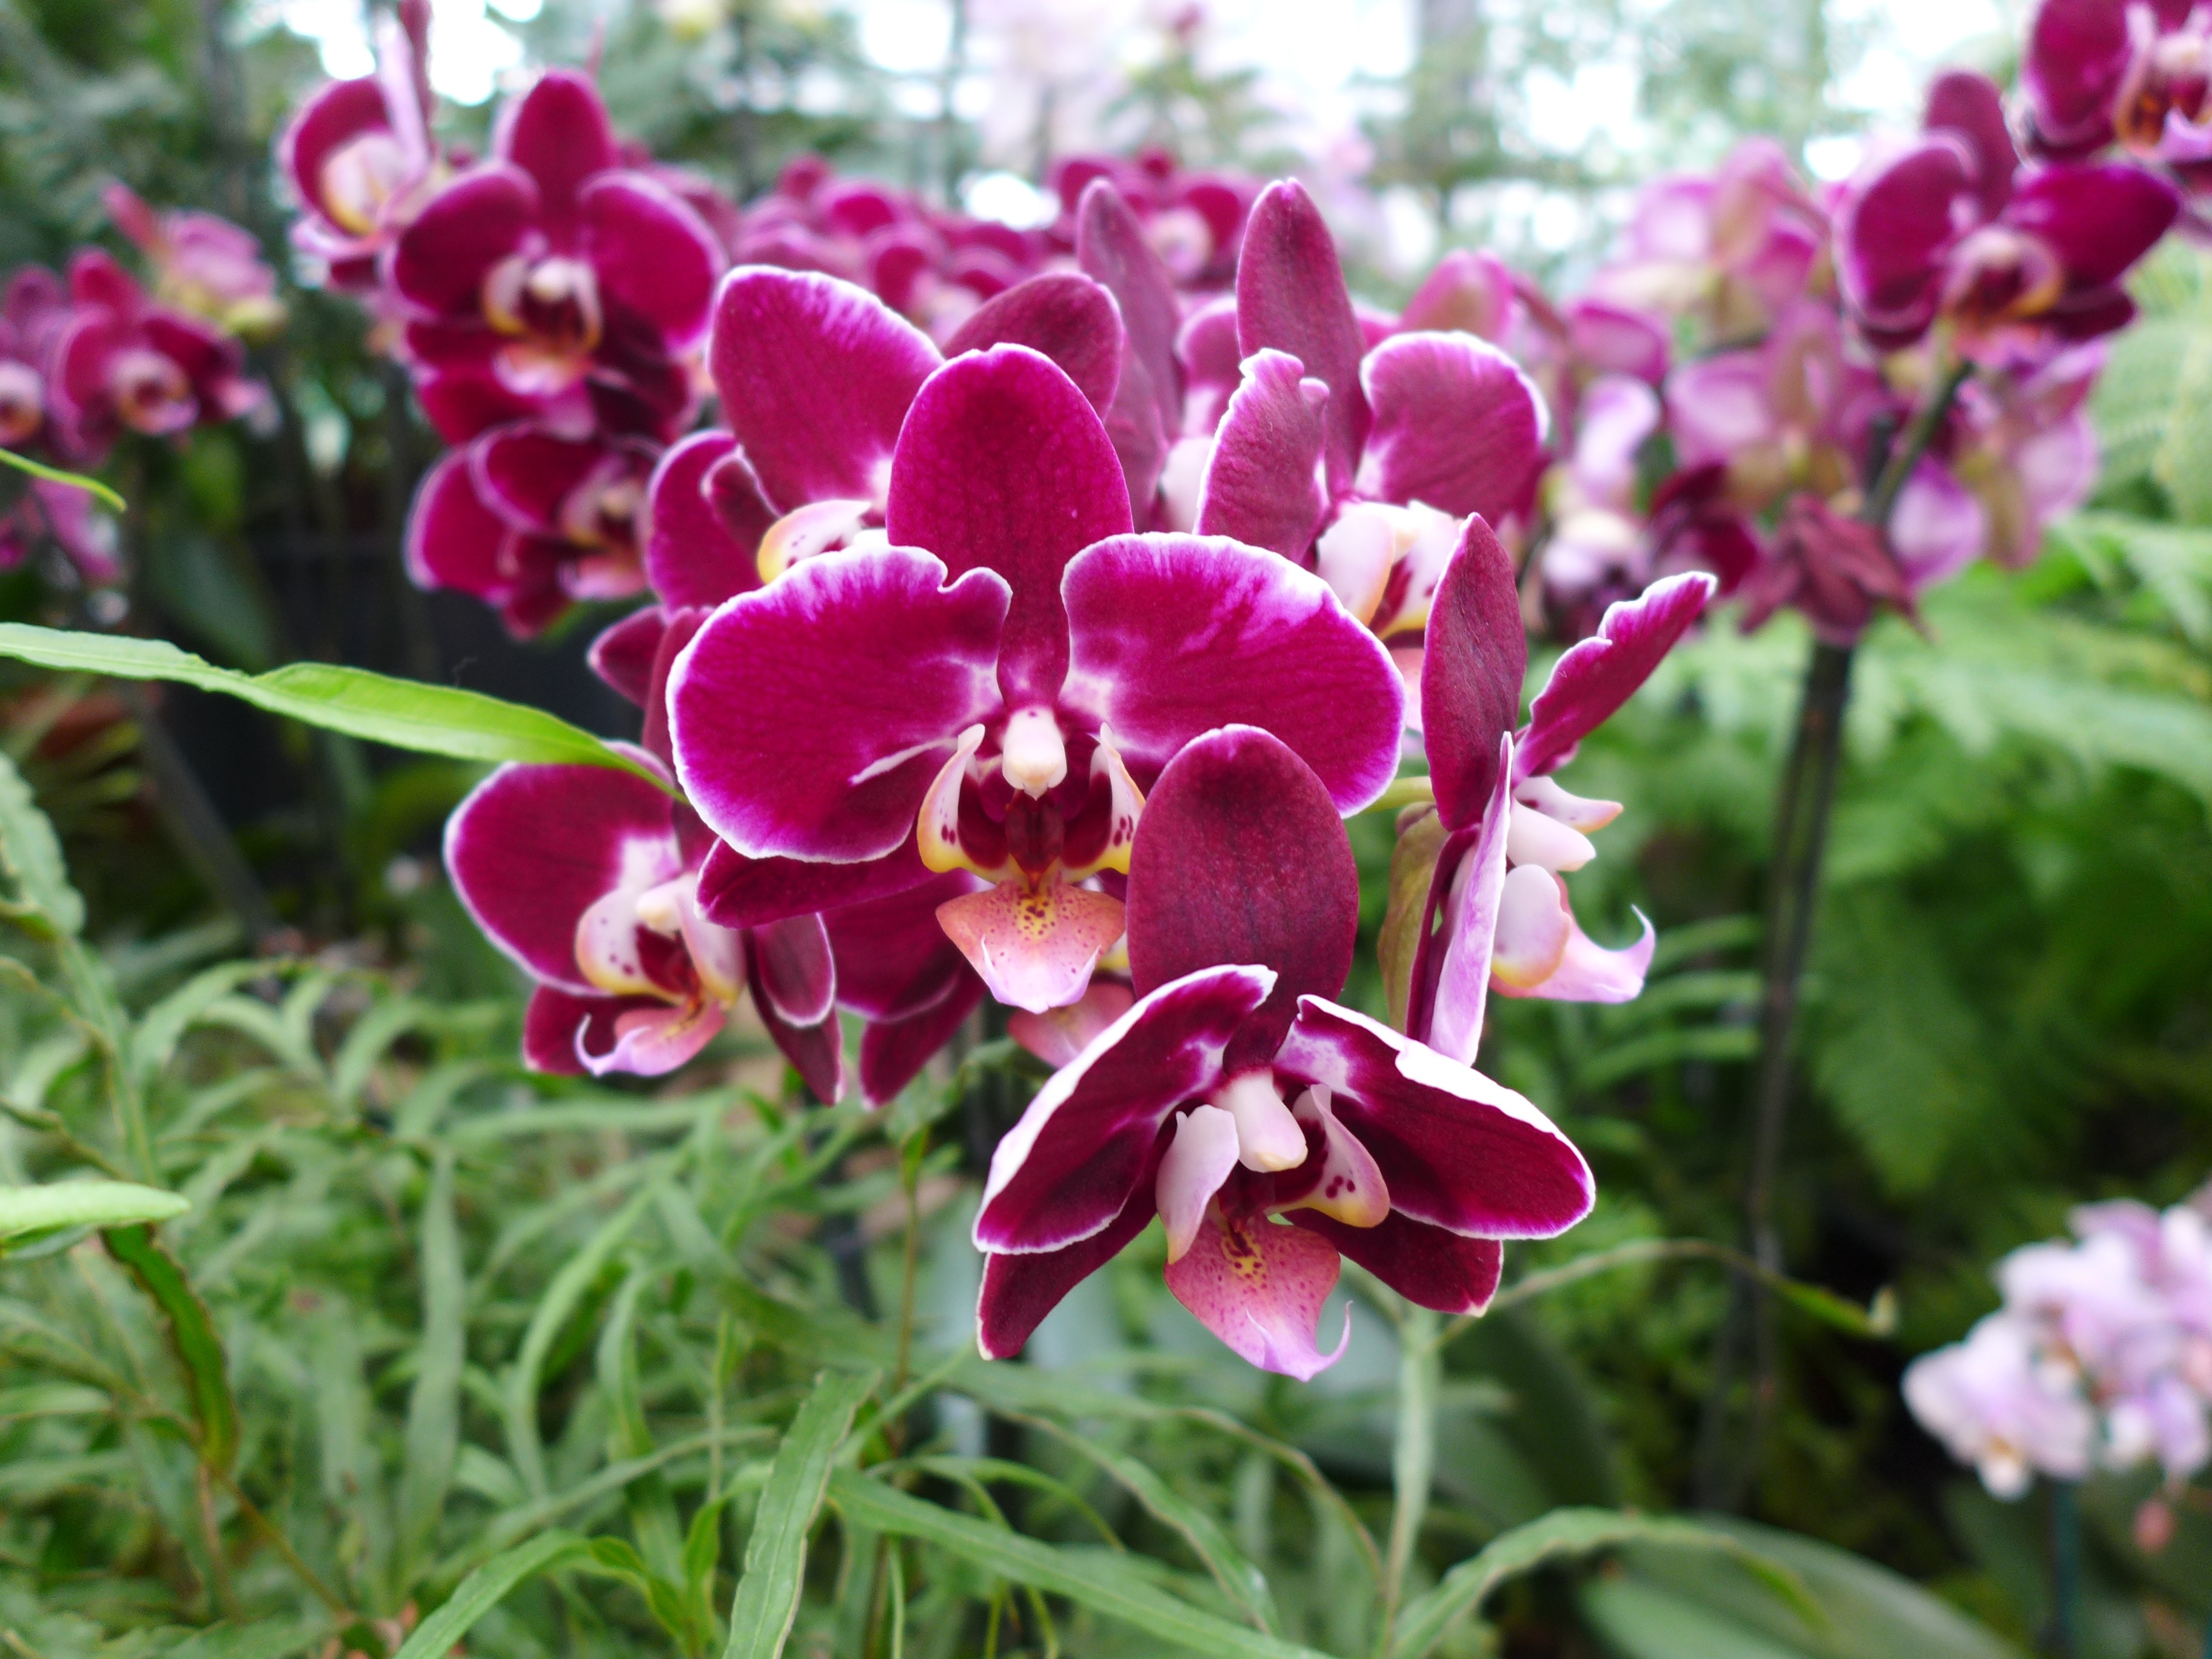
blossom, plant, flower, petal, bloom, botany, garden, flora, orchid, wildflower, flowering plant, land plant, moth orchid, violet family, everlasting sweet pea